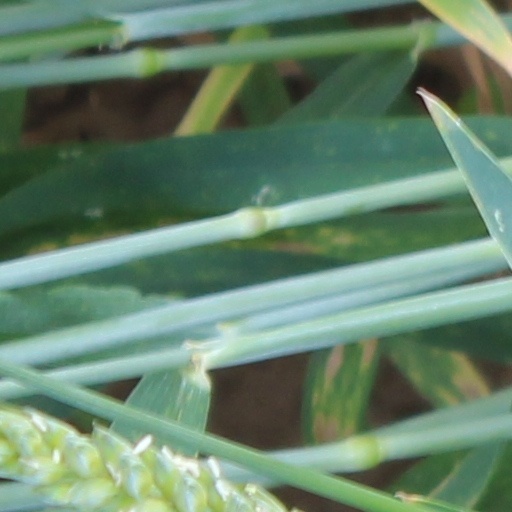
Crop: wheat